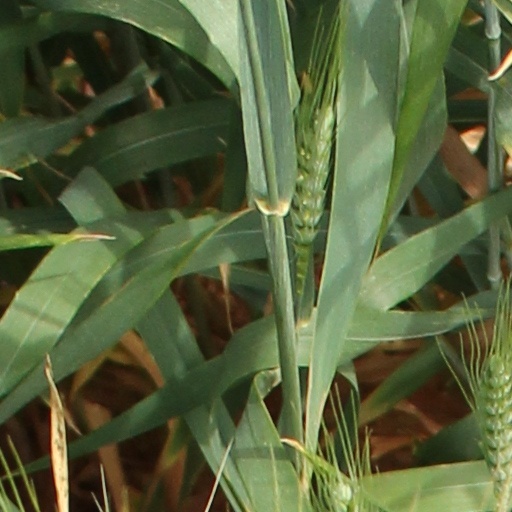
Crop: wheat